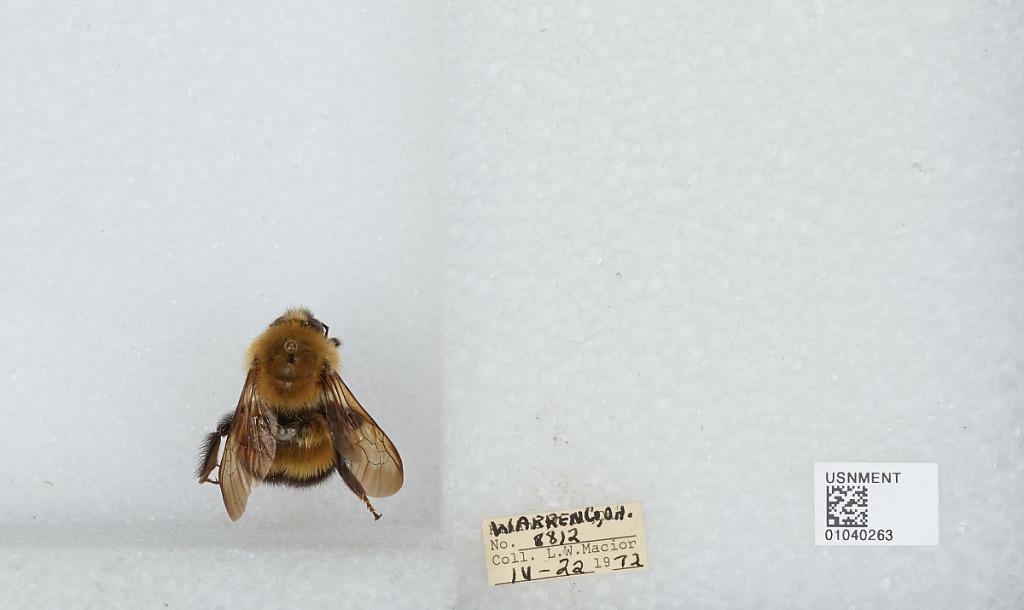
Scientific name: Bombus (Pyrobombus) perplexus Cresson
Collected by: L. Macior
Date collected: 1972-4-22
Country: United States
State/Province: Ohio
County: Warren
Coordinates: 39.4242, -84.1856